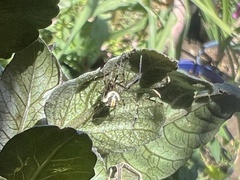
Species: Lactrodectus_hesperus